Zvonimir Kožulj

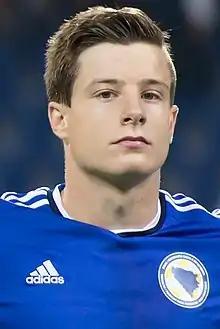
Kožulj with Bosnia and Herzegovina U21 in 2014

Zvonimir Kožulj (born 15 November 1993) is a Bosnian professional footballer who plays as a midfielder.